2018 Iraqi parliamentary election

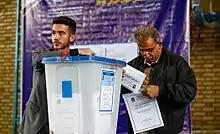
Holding Iraqi parliamentary elections in Tehran

The Independent High Electoral Commission announced that Iraqis living outside of Iraq can vote in any of the 130 voting stations that were set up in 21 countries. 18 of the stations were in the United States, 15 in Sweden, 15 in Turkey, 14 in Iran, 13 in Jordan, 8 in the United Kingdom, 8 in Australia, 7 in Germany, 7 in Canada, 5 in Egypt, 4 in Denmark, 2 in Lebanon, and one each in France, Syria, Finland, Belgium, Austria, Norway, and New Zealand.